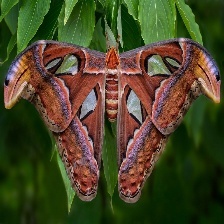
Species: ATLAS MOTH